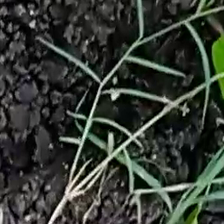
Weed species: Harali_(Cynodon_dactylon)